Hurricane Beulah

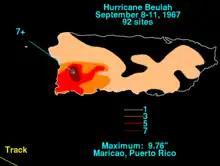
Rainfall from Hurricane Beulah in Puerto Rico

Moving through the climatologically favorable western Caribbean, Beulah quickly regained Category 3 major hurricane status on September 15, with 1-minute sustained winds estimated at . The storm's central pressure fell to on September 16, before some weakening took place. Beulah ultimately made landfall on Cozumel Island, with winds of at least later that day, and struck the mainland Yucatán Peninsula hours later. Despite moving over land, little weakening took place by the time the hurricane emerged over the Gulf of Mexico about 24 hours later. The hurricane maintained its intensity throughout September 18, as it moved west-northwest to southern Tamaulipas, Mexico. However, on September 19, a pronounced phase of rapid intensification, took place as Beulah turned northwest to the Rio Grande Valley region. Aircraft reconnaissance throughout the day found falling pressures and ultimately measured a value of 923 mbar (hPa) around 18:00 UTC. This was the second-lowest pressure ever recorded by aircraft at the time, behind a 920 mbar (hPa) measurement in Hurricane Hattie of 1961. Beulah was estimated to have achieved its peak intensity shortly thereafter, as a Category 5 hurricane with maximum 1-minute sustained winds estimated at .